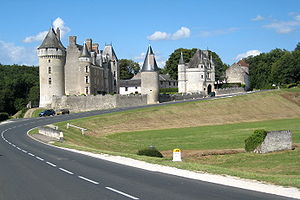
Slottene i Loire / Liste og placering af slottene i Loire
Slottene i Loire er en samlebetegnelse for en gruppe af slotte, der alle er placeret i nærheden af Loiredalen i Frankrig. Langt størstedelen af slottene er bygget under den franske Renaissance, på et tidspunkt hvor det franske hof, opholdt sig i regionen.